Raymond Rodgers Belmont

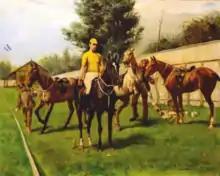
Raymond Rodgers Belmont on Domino circa 1880 painted by Gustav Muss-Arnolt

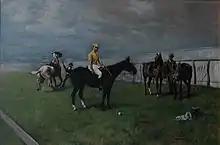
Raymond Rodgers Belmont on Domino by Gustav Muss-Arnolt in 1880

Raymond Rodgers Belmont (July 19, 1863 – January 31, 1887) was a champion polo player who killed himself in 1887 with a gunshot.